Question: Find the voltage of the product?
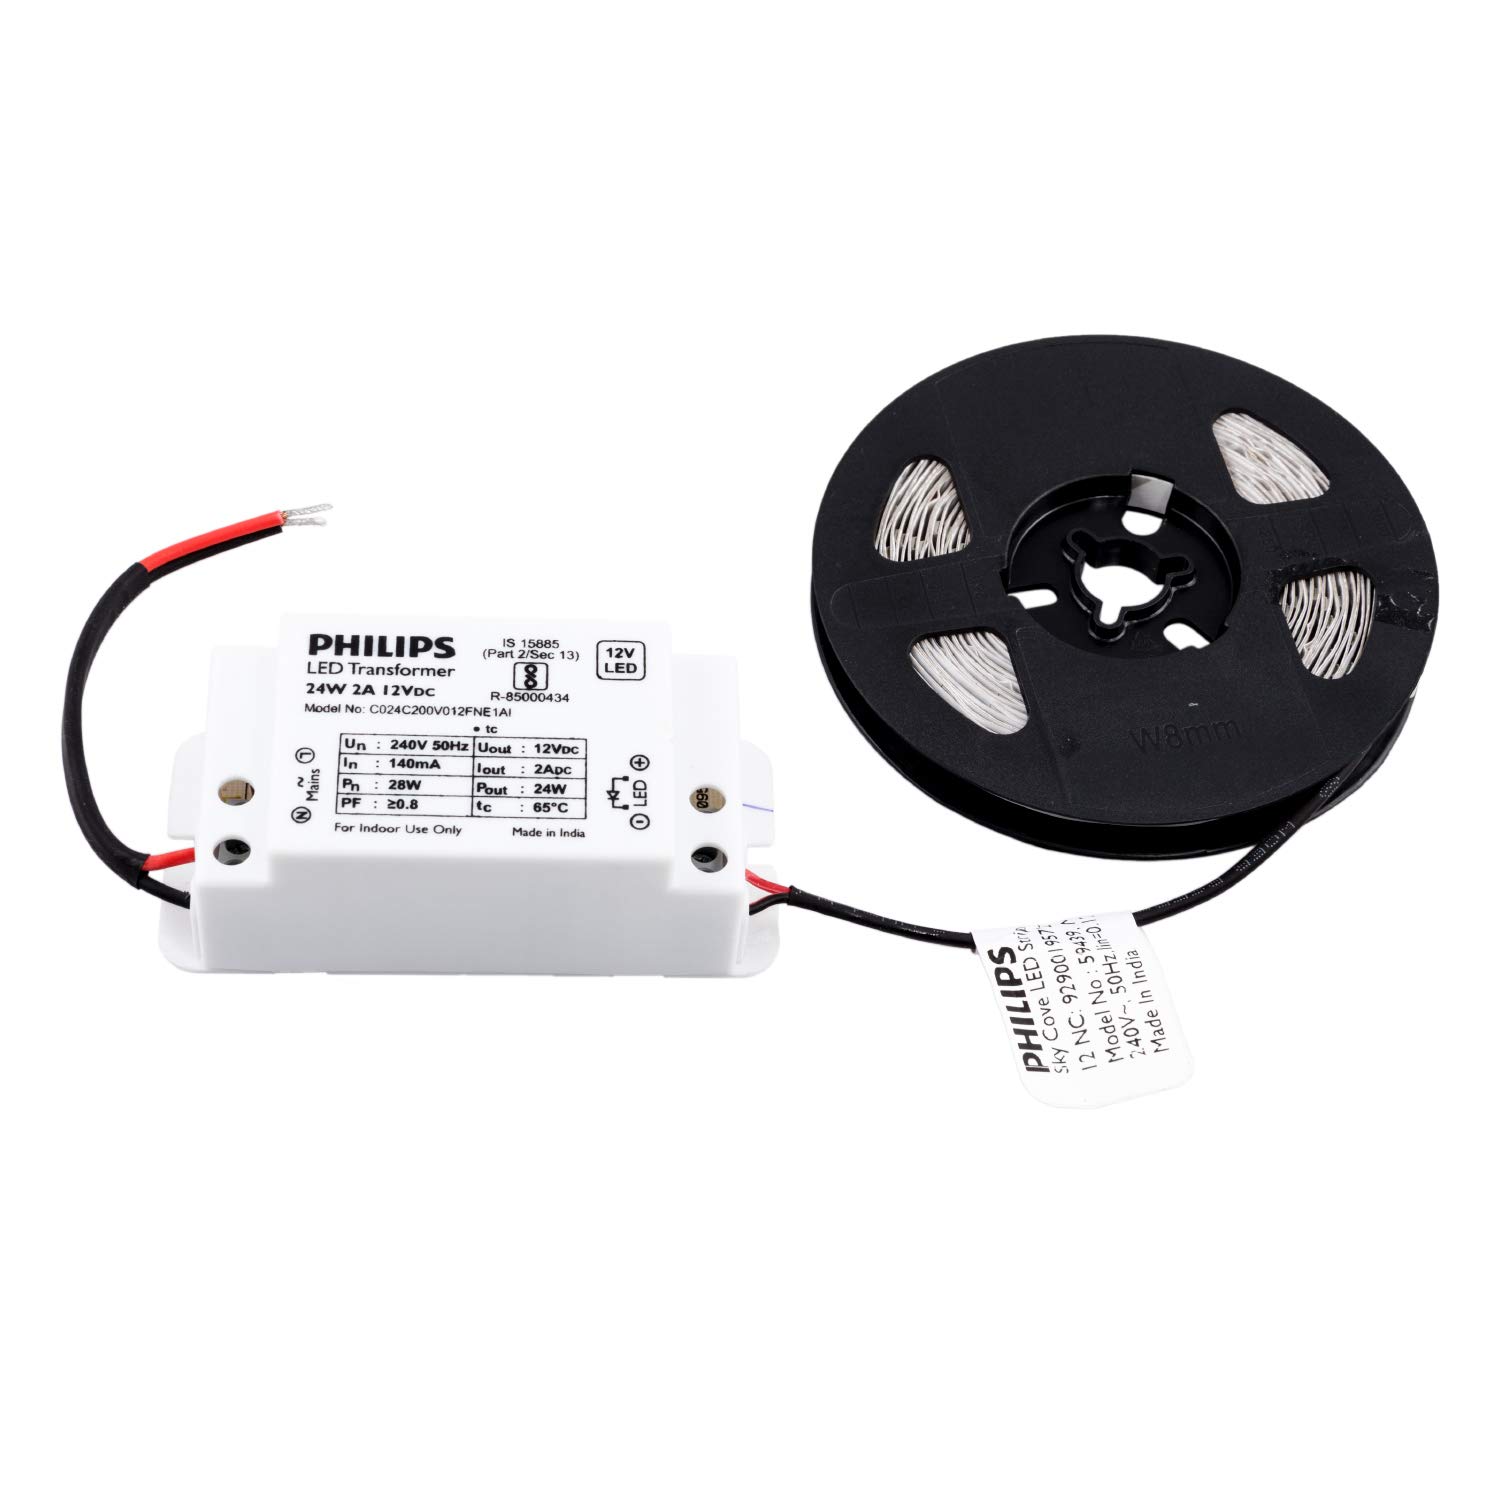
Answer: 240.0 volt